Belgium in the long nineteenth century

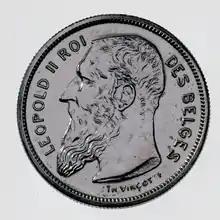
Leopold II, depicted on a coin

Politics in Belgium under Leopold I were polarized between liberal and Catholic political factions, though before 1847 they collaborated in unionist governments. The liberals were opposed to the church and particularly opposed its influence in politics and society, while supporting free trade, personal liberties and secularization. The Catholics saw religious teachings as a fundamental basis for the state and society and opposed all attempts by the liberals to attack the church's official privileges. Initially, these factions existed only as informal groups with which prominent politicians were generally identified. The liberals held power over much of Leopold I's reign. An official Liberal Party was formed in 1846, although a formal Catholic Party was only established in 1869. Gradually, these political groups would also spread into Belgium's society, creating a process of social stratification known as pillarisation. Leopold, who was Protestant, tended to favor Liberals and shared their desire for reform, though he was not partisan.